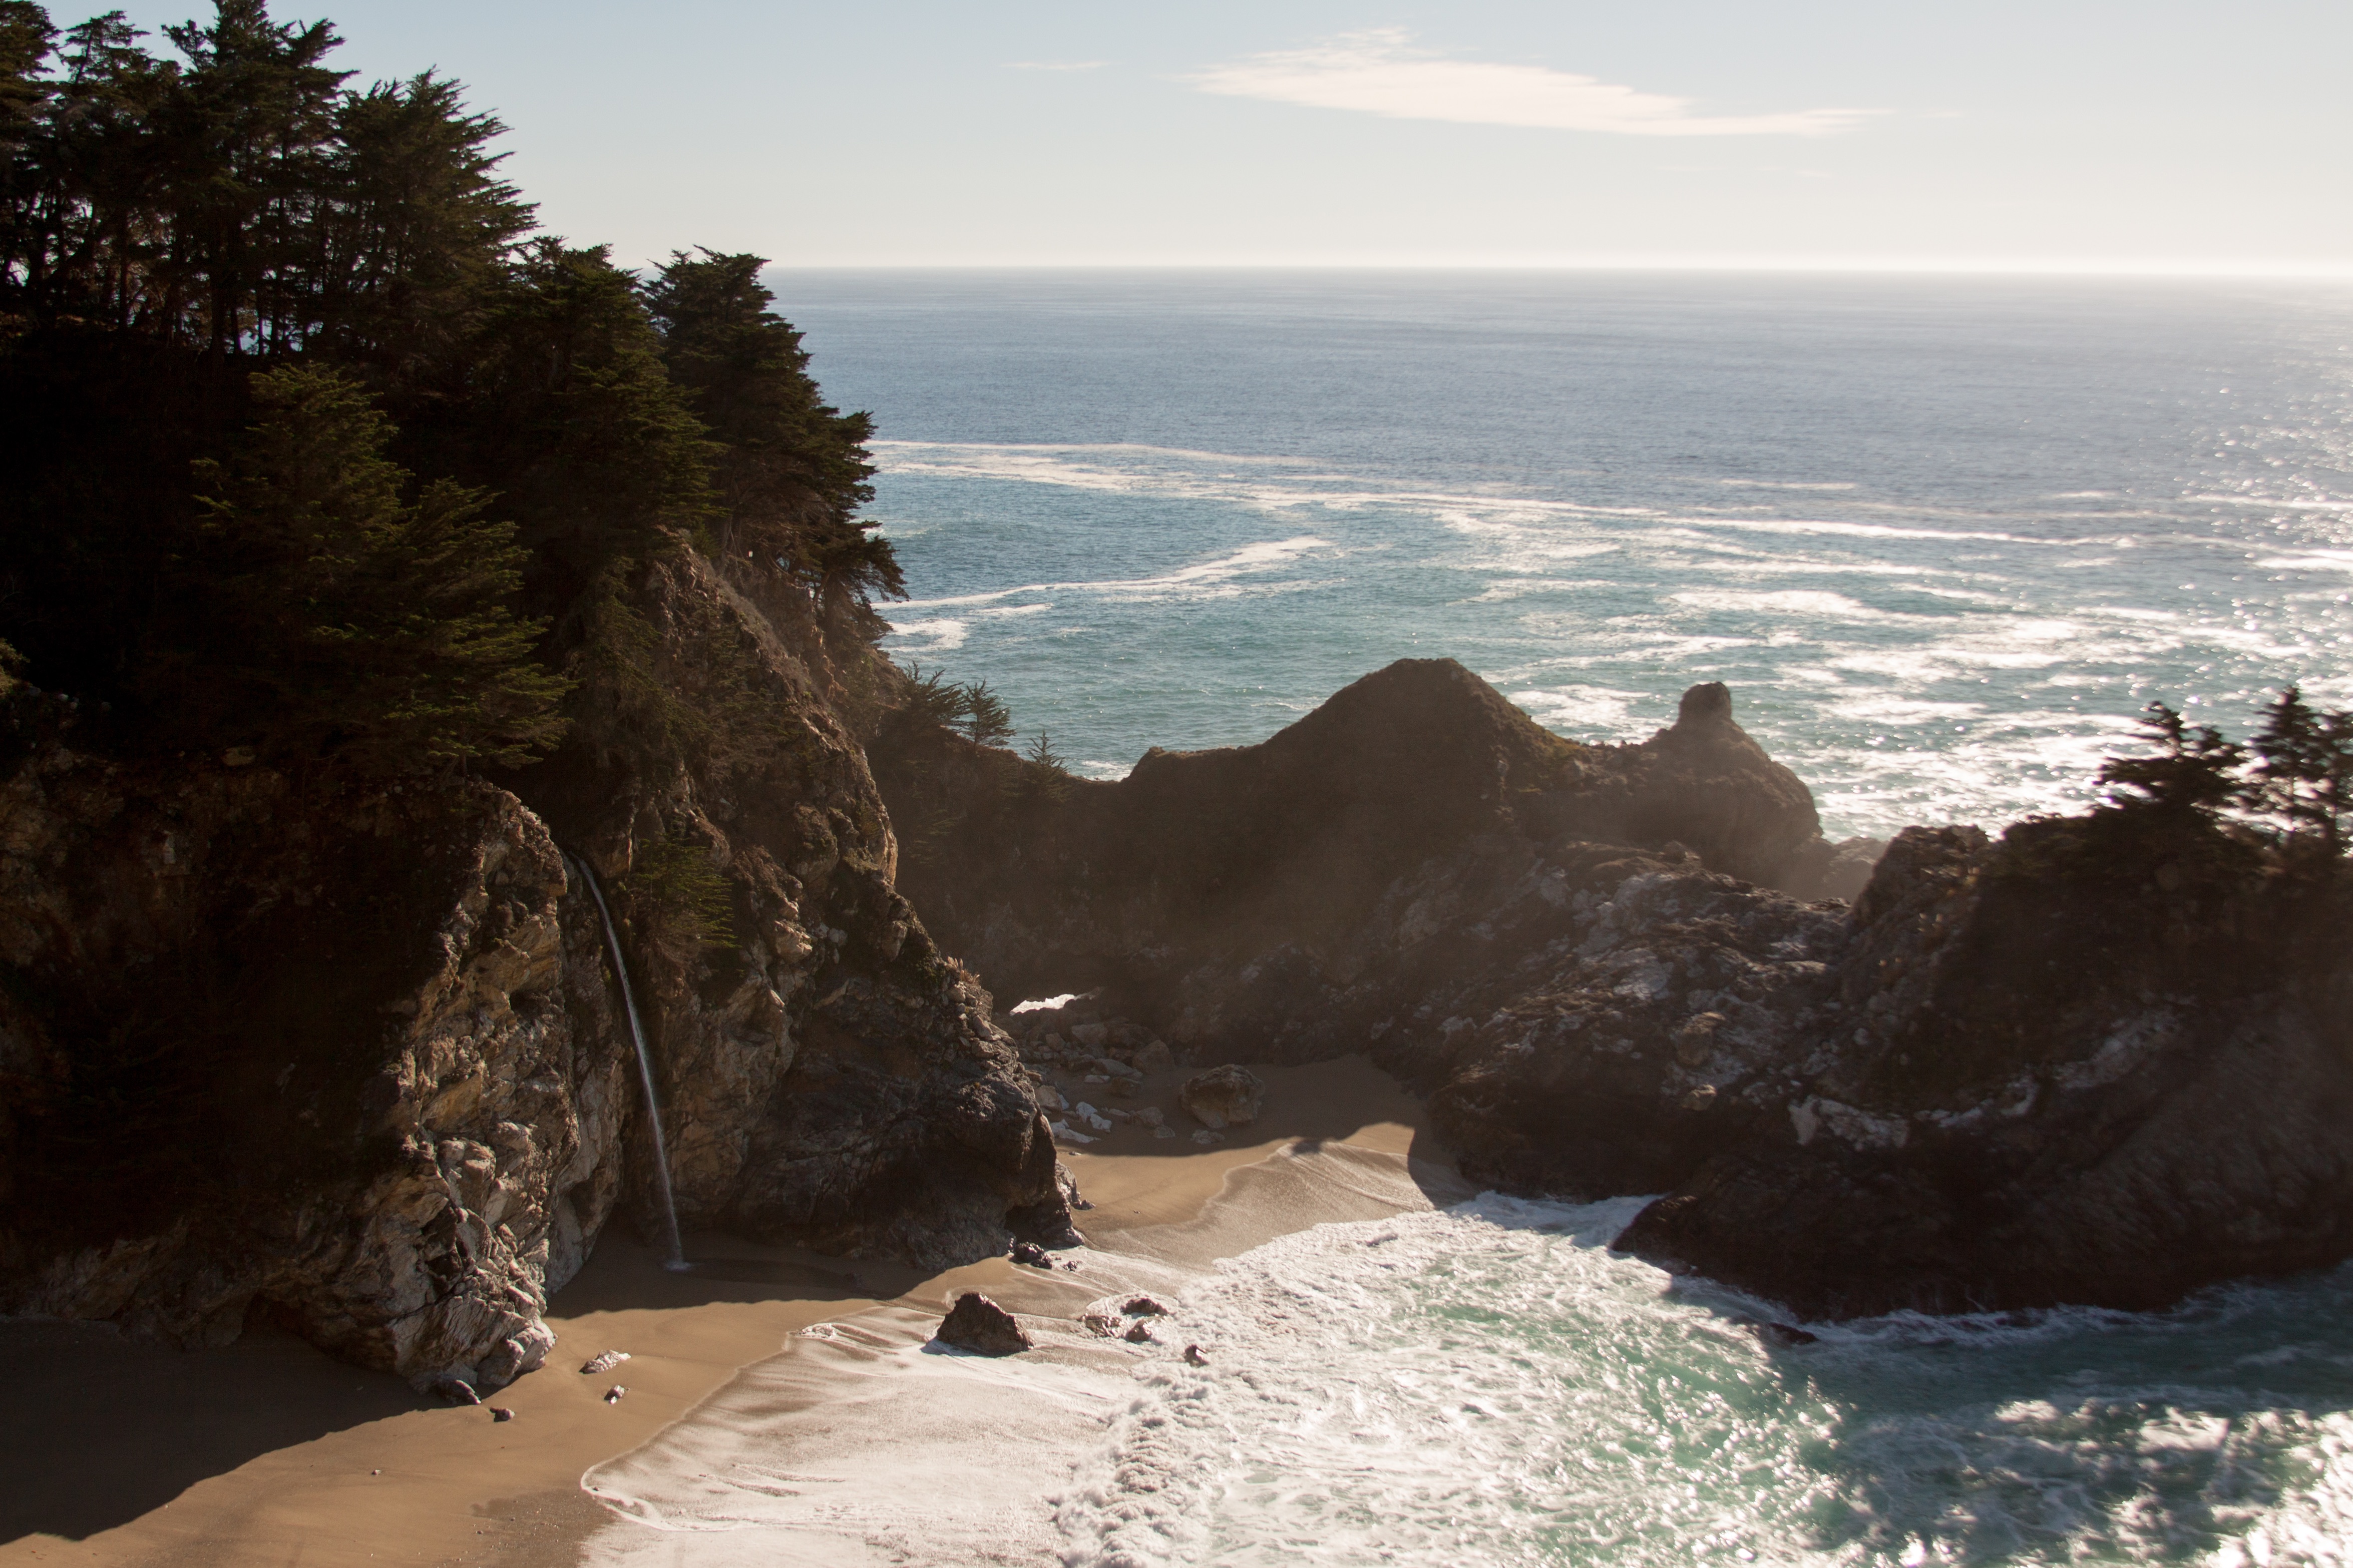
beach, sea, coast, water, rock, ocean, shore, wave, cliff, cove, bay, terrain, material, body of water, geology, cape, landform, geographical feature